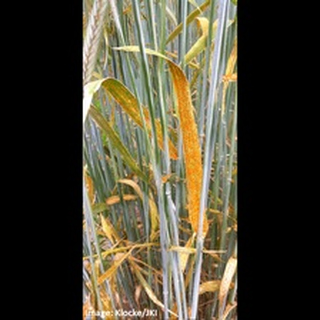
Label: wheat_brown_rust